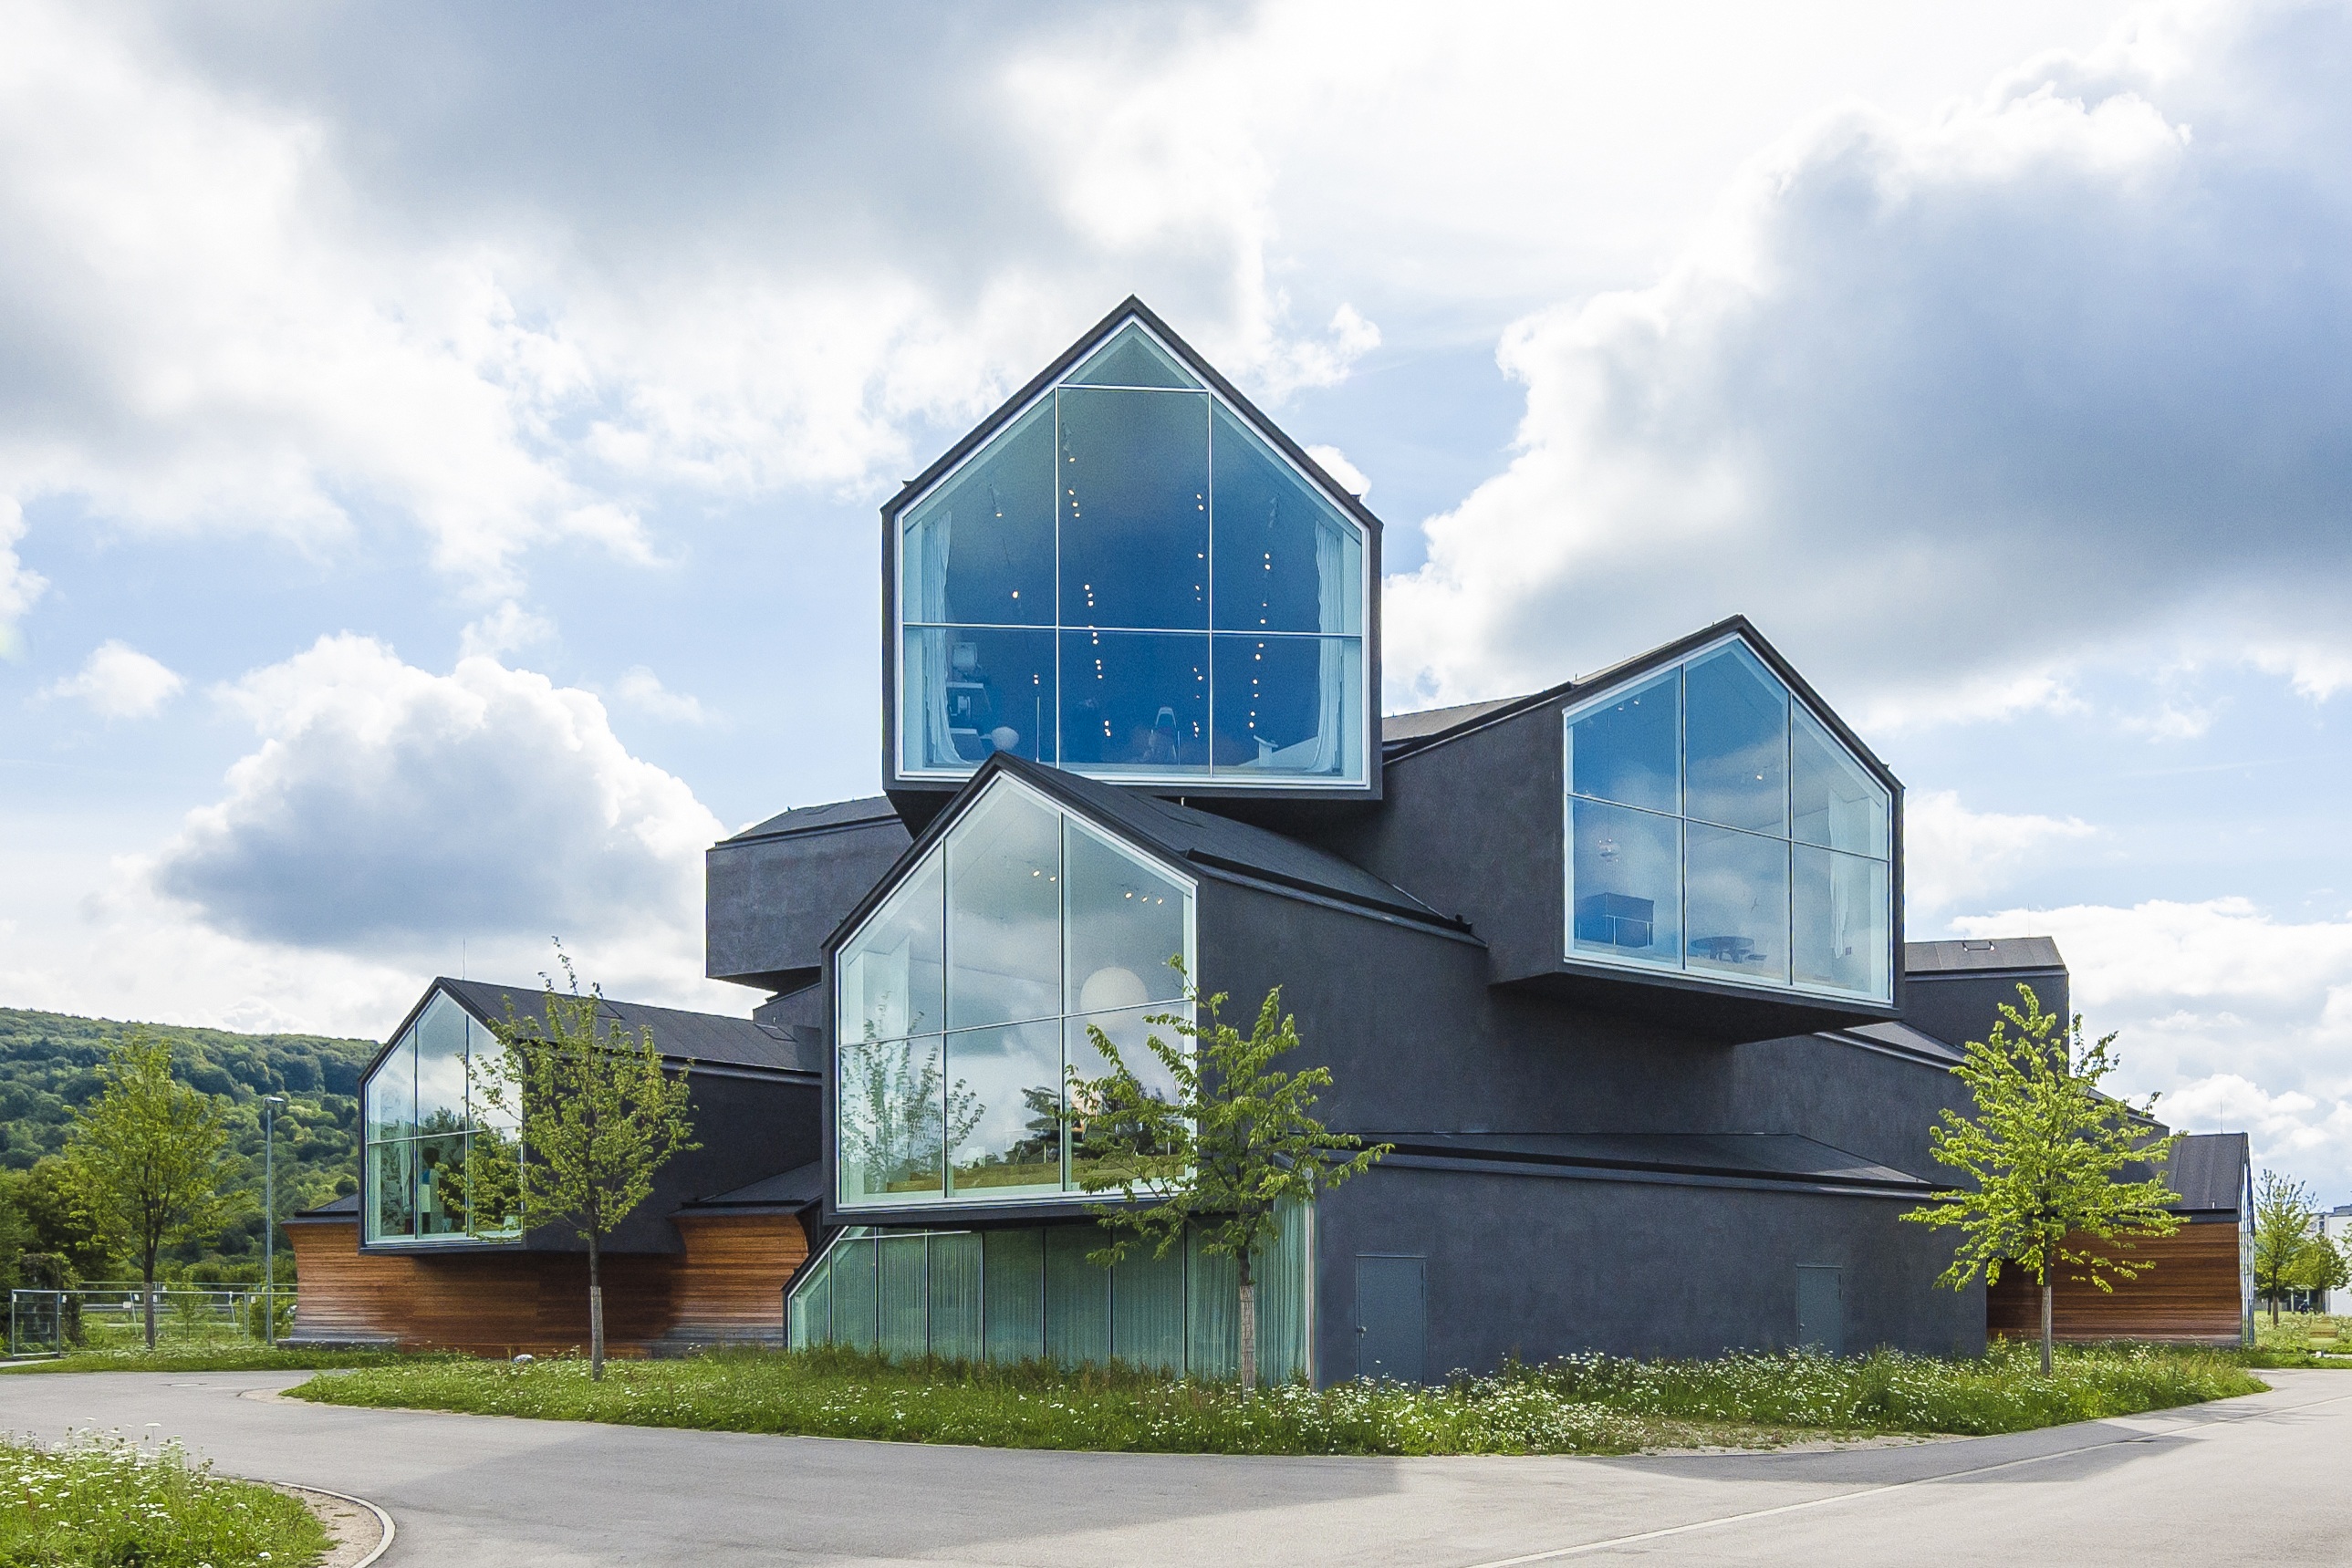
architecture, sky, house, glass, building, home, museum, landmark, facade, church, chapel, professional, modern, place of worship, modern architecture, estate, icon, vitra, real estate, residential area, herzog, meuron